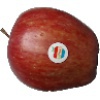
Label: Apple Red 1